United Kingdom insolvency law

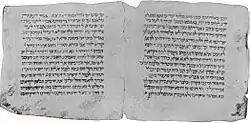
Aside from "pari passu" or a priority scheme, historical insolvency laws used many methods for distributing losses. The Talmud (ca 200AD) envisaged that each remaining penny would be dealt out to each creditor in turn, until a creditor received all he was owed, or the money ran out. This meant the small creditors were more likely to be paid in full than large and powerful creditors.

Corporate insolvencies happen because companies become excessively indebted. Under UK company law, a company is a separate legal person from the people who have invested money and labour into it, and it mediates a series of interest groups. Invariably the shareholders, directors and employees' liability is limited to the amount of their investment, so against commercial creditors they can lose no more than the money they paid for shares, or their jobs. Insolvencies become intrinsically possible whenever a relationship of credit and debt is created, as frequently happens through contracts or other obligations. In the section of an economy where competitive markets operate, wherever excesses are possible, insolvencies are likely to happen. The meaning of insolvency is simply an inability to repay debts, although the law isolates two main further meanings. First, for a court to order a company be wound up (and its assets sold off) or for an administrator to be appointed (to try to turn the business around), or for avoiding various transactions, the cash flow test is usually applied: a company must be unable to pay its debts as they fall due. Second, for the purpose of suing directors to compensate creditors, or for directors to be disqualified, a company must be shown to have fewer overall assets than liabilities on its balance sheet. If debts cannot be paid back to everybody in full, creditors necessarily stand in competition with one another for a share of the remaining assets. For this reason, a statutory system of priorities fixes the order among different kinds of creditor for payment.